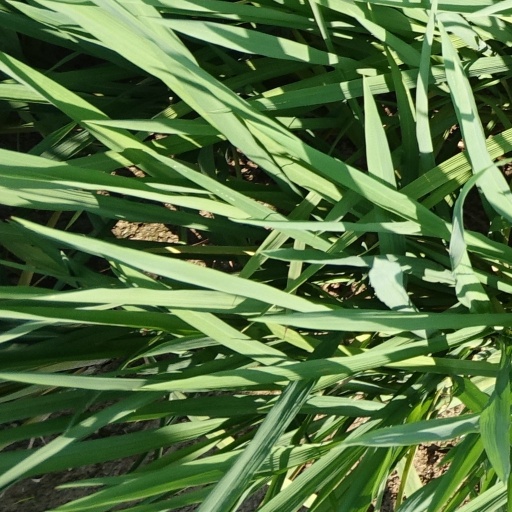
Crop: rice